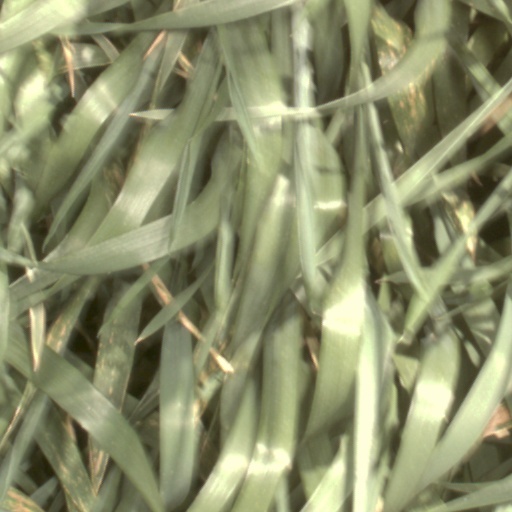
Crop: wheat